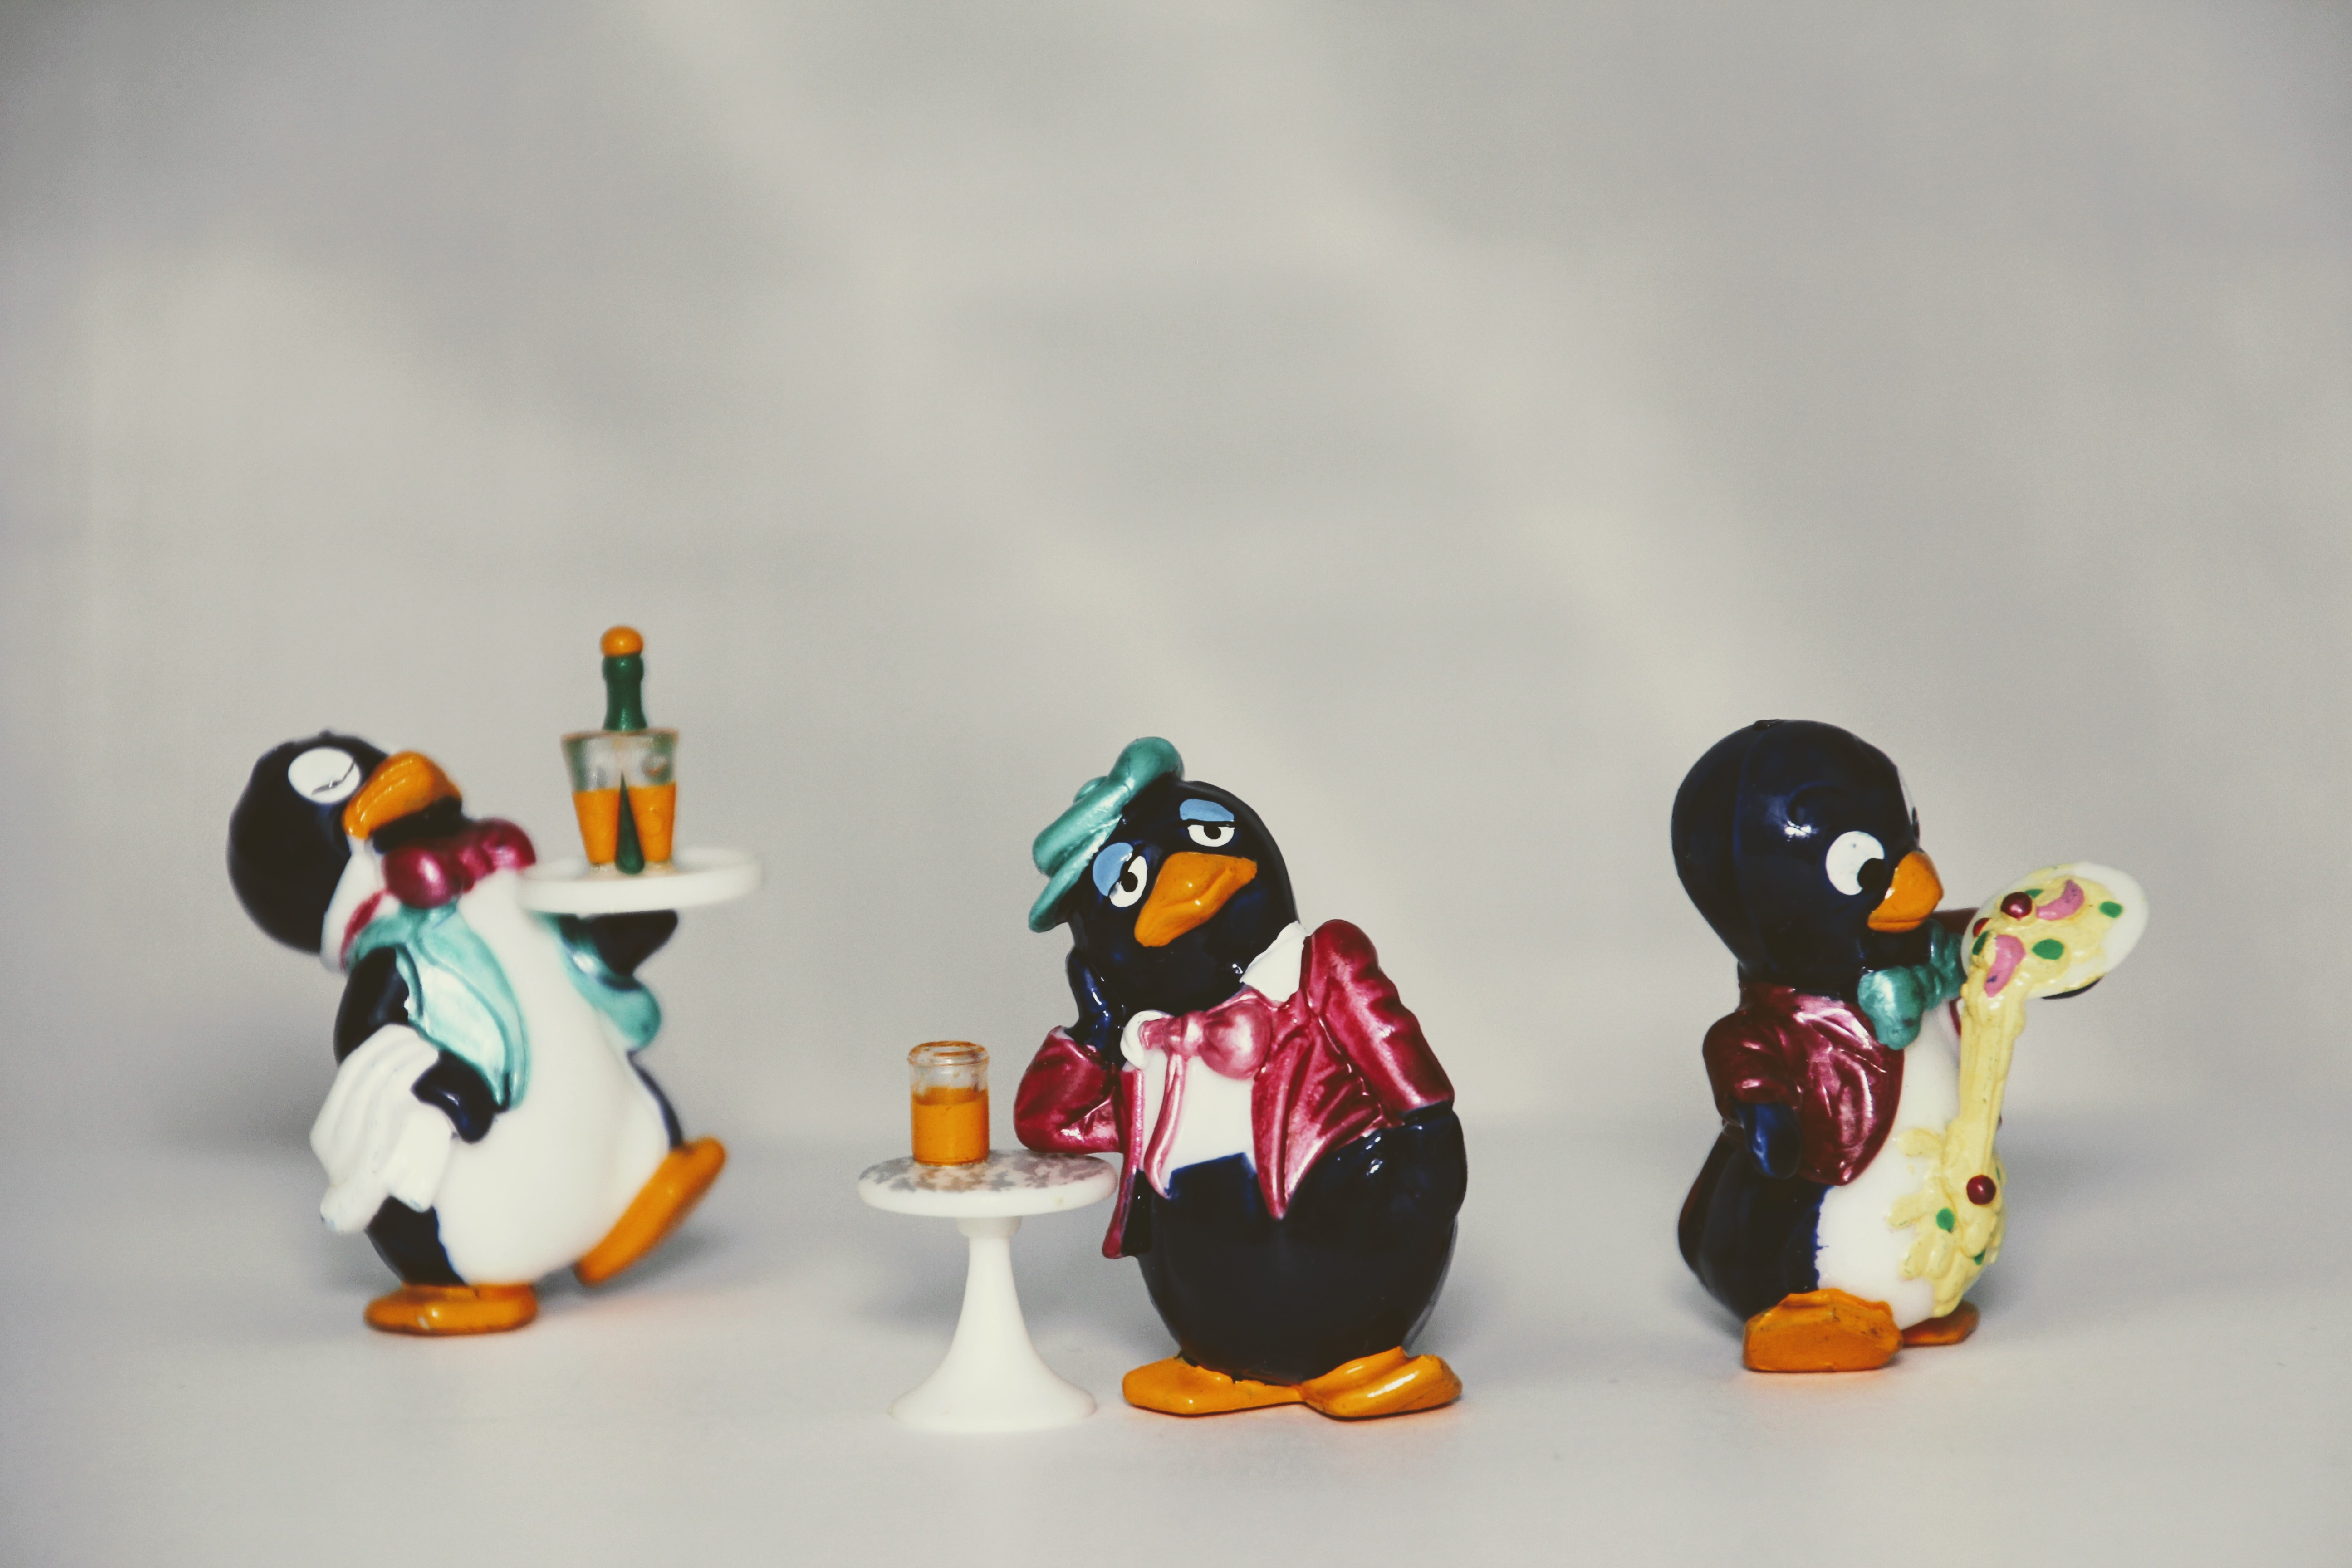
bird, collection, toy, tray, waiter, cocktail, penguin, figurine, toys, filter, serve, guest, flightless bird, modena, pingu, berraschungseifigur, peppy pingu